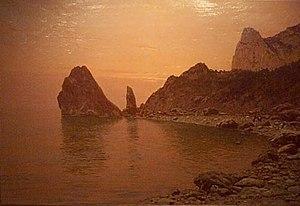
Le Musée du paysage est un musée russe, consacré à la peinture de paysage en Russie et en URSS, établi dans la ville de Ples, Oblast d'Ivanovo qui est classée parmi les villes de l'Anneau d'or de Russie.Il fait partie du Musée-réserve de l'État d'histoire, d'architecture et de peinture de Ples.